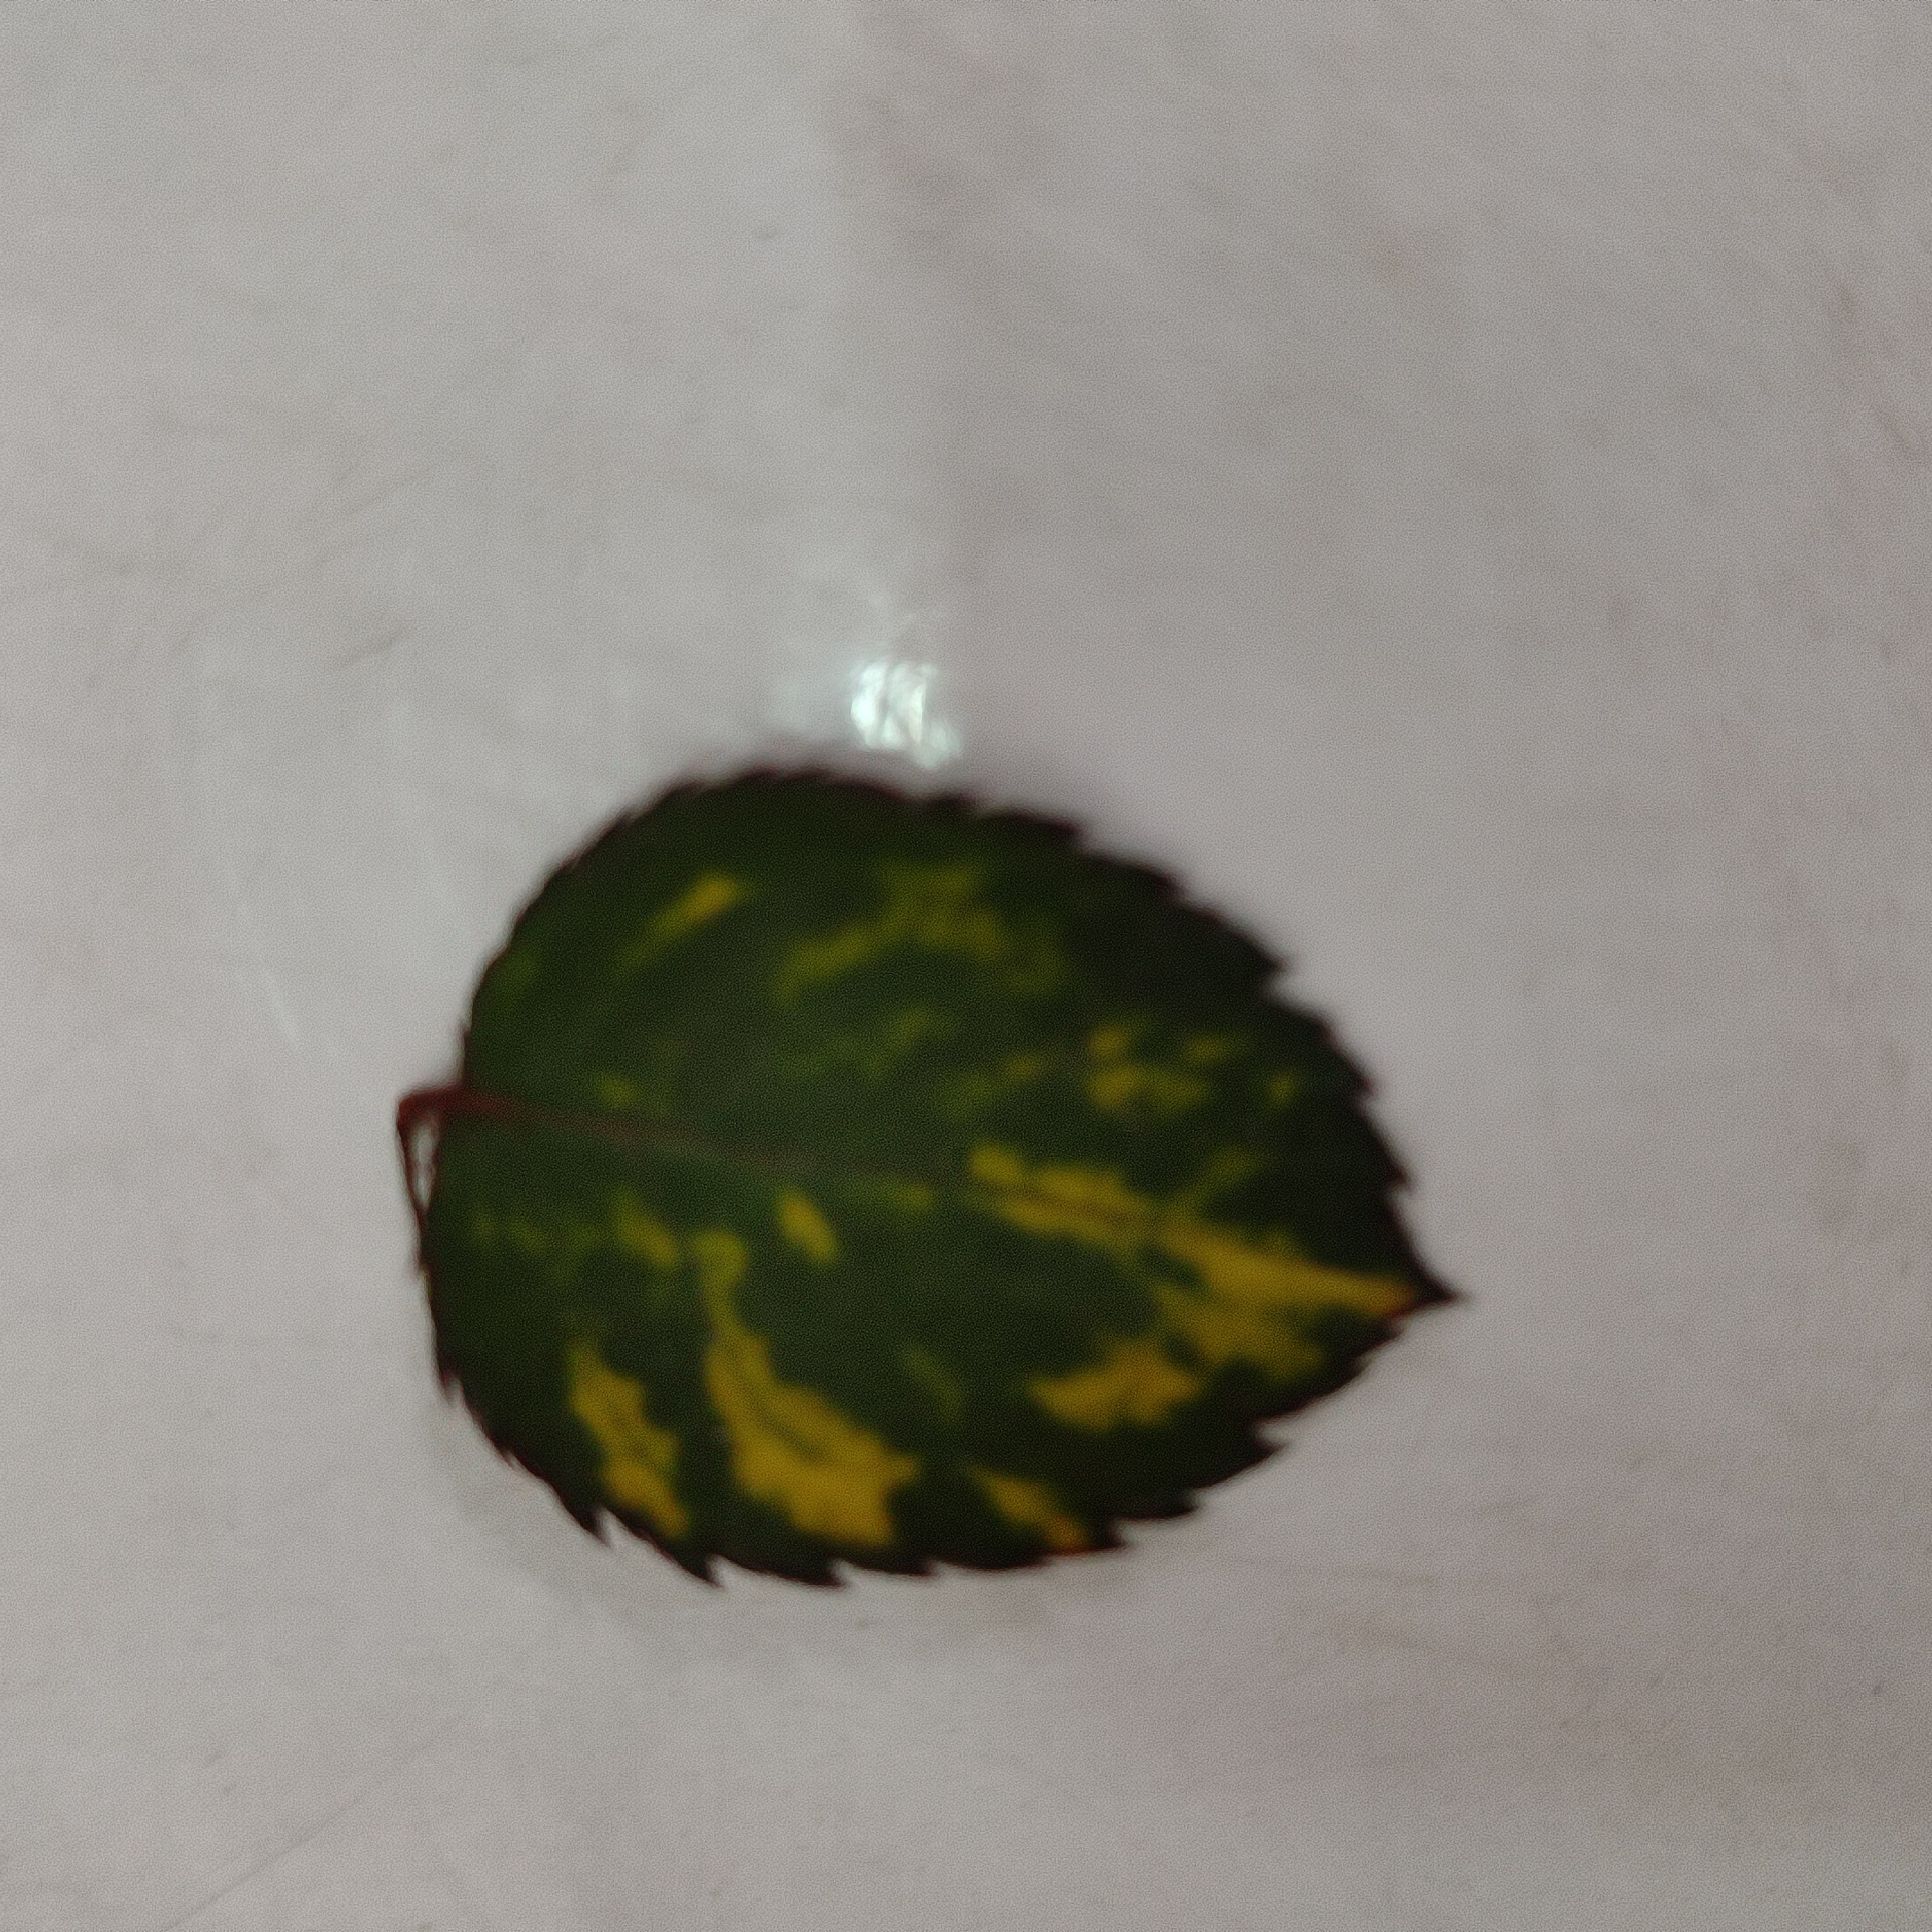
Label: Yellow Mosaic Virus